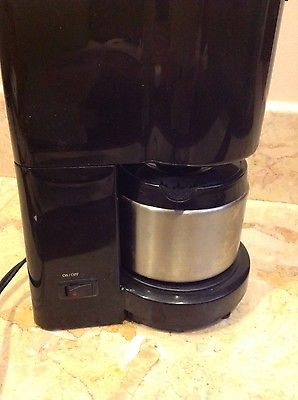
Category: coffee maker